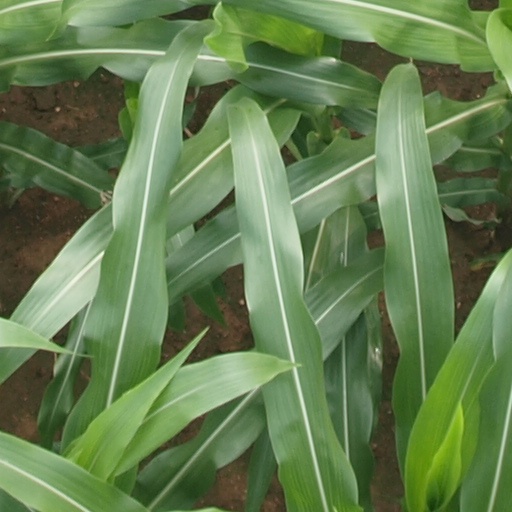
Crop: maize; corn